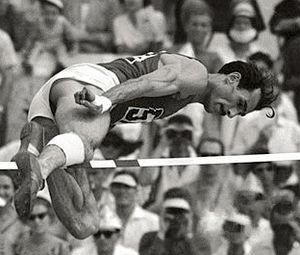
L'épreuve du saut en hauteur masculin aux Jeux olympiques de 1960 s'est déroulée le 1ᵉʳ septembre 1960 au Stade olympique de Rome, en Italie. Elle est remportée par le Soviétique Robert Shavlakadze.